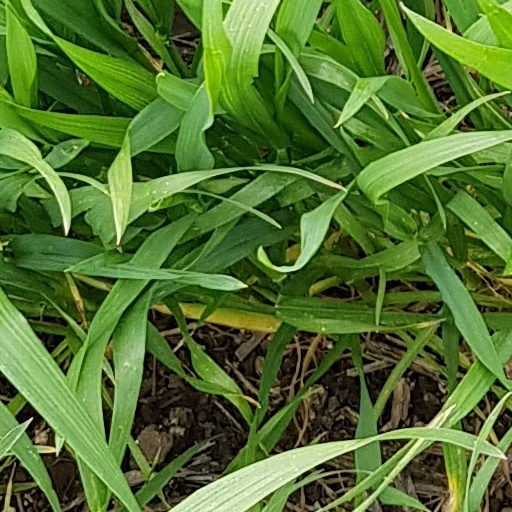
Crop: wheat